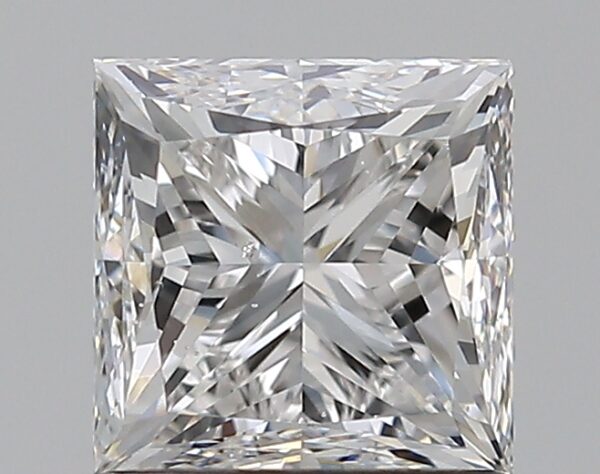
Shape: princess
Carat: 1.21
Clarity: SI1
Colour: F
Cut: GD
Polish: EX
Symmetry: VG
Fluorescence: N
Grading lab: GIA
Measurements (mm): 5.46 x 5.46 x 4.3